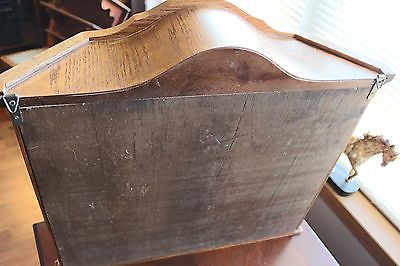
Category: cabinet